Andie MacDowell

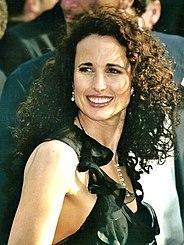
MacDowell at the 2003 Cannes Film Festival

MacDowell studied method acting with teachers from the Actors Studio in addition to working privately with coaches Harold Guskin and Warren Robertson. Four years later, director Steven Soderbergh cast her in the independent film "Sex, Lies, and Videotape" (1989). For her breakthrough role as Ann, the repressed married woman, MacDowell received positive reviews from critics. Her performance earned her an Independent Spirit Award, a Los Angeles Film Critics Association Award, and a nomination for the Golden Globe Award for Best Actress, among other award nominations.